Radha

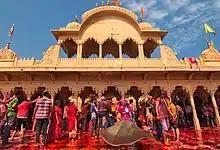
Radha Rani Temple, Barsana

Holi, one of the major Hindu festival, also called "festival of love" and "festival of colors" also celebrates the divine and eternal love of Radha and Krishna. Mathura and Vrindavan are known for their Holi celebrations. According to popular legend associated with Radha Krishna, as a child, Krishna would cry to his mother Yashoda about Radha being fair while he had a dark complexion. His mother then advised him to smear colour of his choice on Radha's face, thus giving birth to Braj ki Holi. It is said that every year, Lord Krishna would travel from his village Nandgaon to Goddess Radha's village Barsana, where Radha and the gopis would playfully beat him with sticks. In present times, Holi celebrations in Barsana begin one week before the actual date of the festival, moving to Nandgaon the next day. In Mathura and Vrindavan, the festival is celebrated in different forms like Lathmar Holi in Barsana and Nandgaon, where sticks are used to create playful beats, to which young men and women dance; Phoolon wali Holi in Gulaal Kund near the Govardhan Hill, during which Ras Leela is performed and Holi is played with colourful flowers and Widow's Holi in Vrindavan.